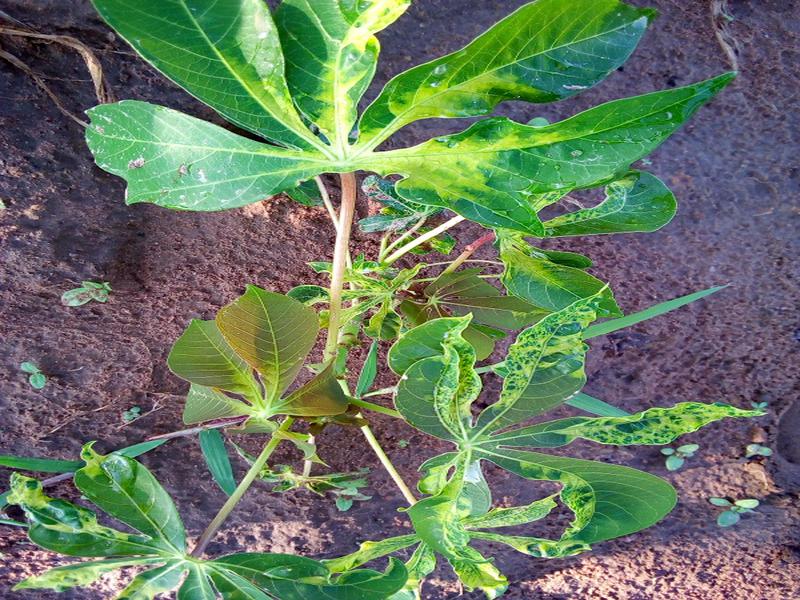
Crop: cassava
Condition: mosaic_disease